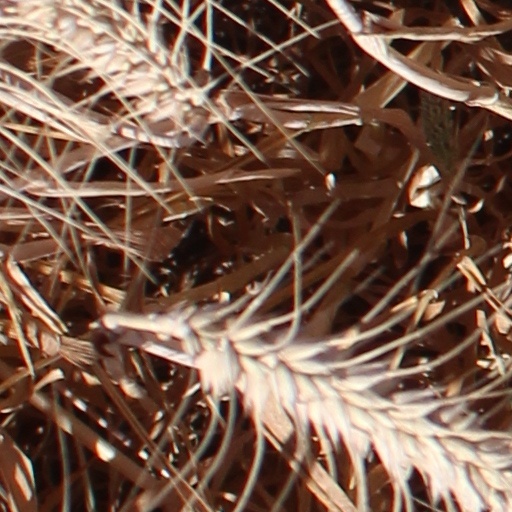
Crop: wheat